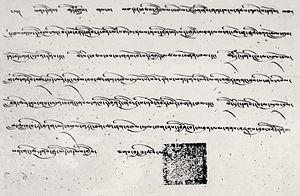
Thubten Gyatso ou Thupten Gyatso, né le 27 mai 1876 à Langdun et mort le 17 décembre 1933 à Lhassa est le 13ᵉ dalaï-lama, surnommé le « Grand Treizième ». Intronisé en 1879, il accède au pouvoir en 1895 à la suite du régent Lobsang Trinley, et gouverne jusqu'à sa mort.
Le débat sur la souveraineté du Tibet trouve son origine dans deux points de vue opposés sur le statut du Tibet : celui de la République populaire de Chine et de la République de Chine d'une part, et celui du Gouvernement tibétain puis du Gouvernement tibétain en exil d'autre part.
Charles Kenneth Howard-Bury est un militaire, explorateur, botaniste et homme politique britannique.
Charles Alfred Bell est un tibétologue indo-britannique qui fut agent britannique au Bhoutan, au Sikkim et au Tibet avant d'être nommé, en 1920, ambassadeur spécial au Tibet. Alex McKay et James Nashold le qualifient d'« ambassadeur de l'Inde-britannique au Tibet ».
L’expédition britannique à l'Everest de 1922 est la première expédition d'alpinisme britannique dont l'objectif est d'effectuer la première ascension de l'Everest. Il s'agit de la première tentative d'utiliser des bouteilles d'oxygène. L'expédition tente de gravir l'Everest par sa face nord, côté tibétain. À l'époque, l'ascension de l'Everest ne pouvait être tentée au sud, par le versant népalais, le pays étant fermé aux Occidentaux.